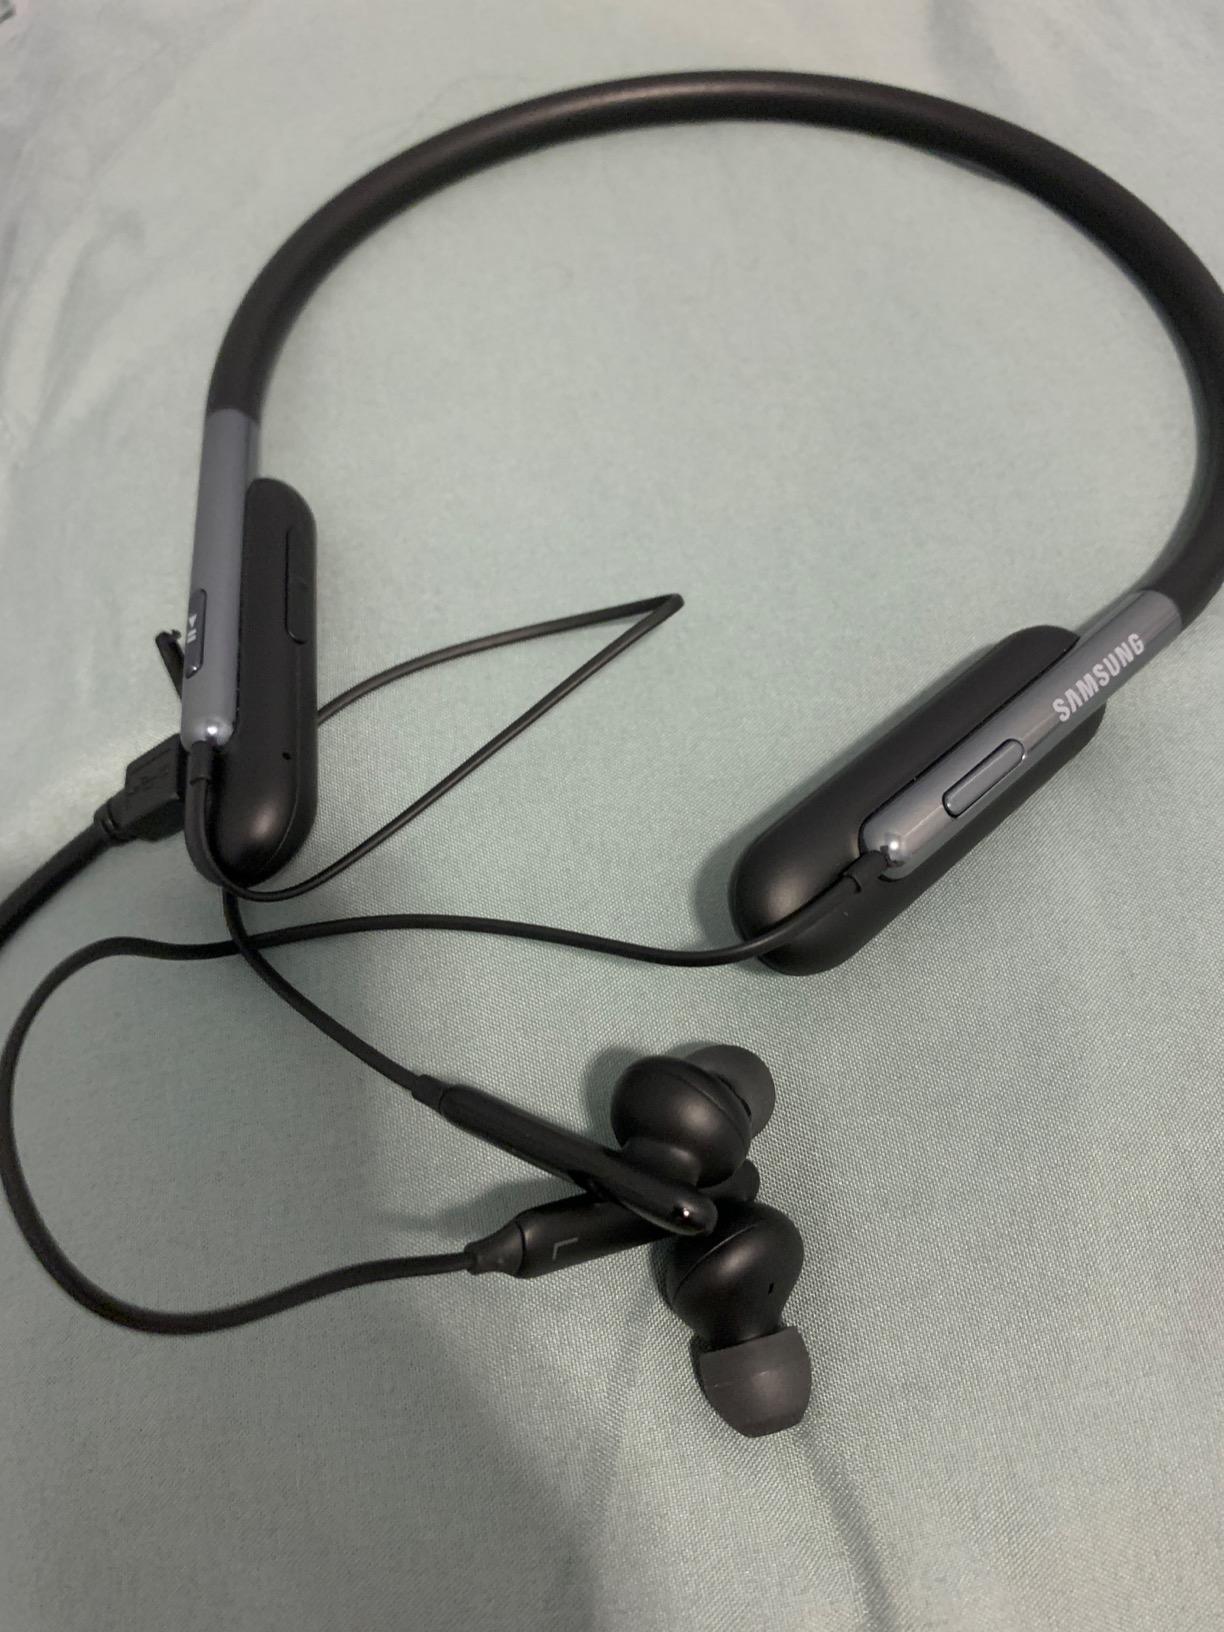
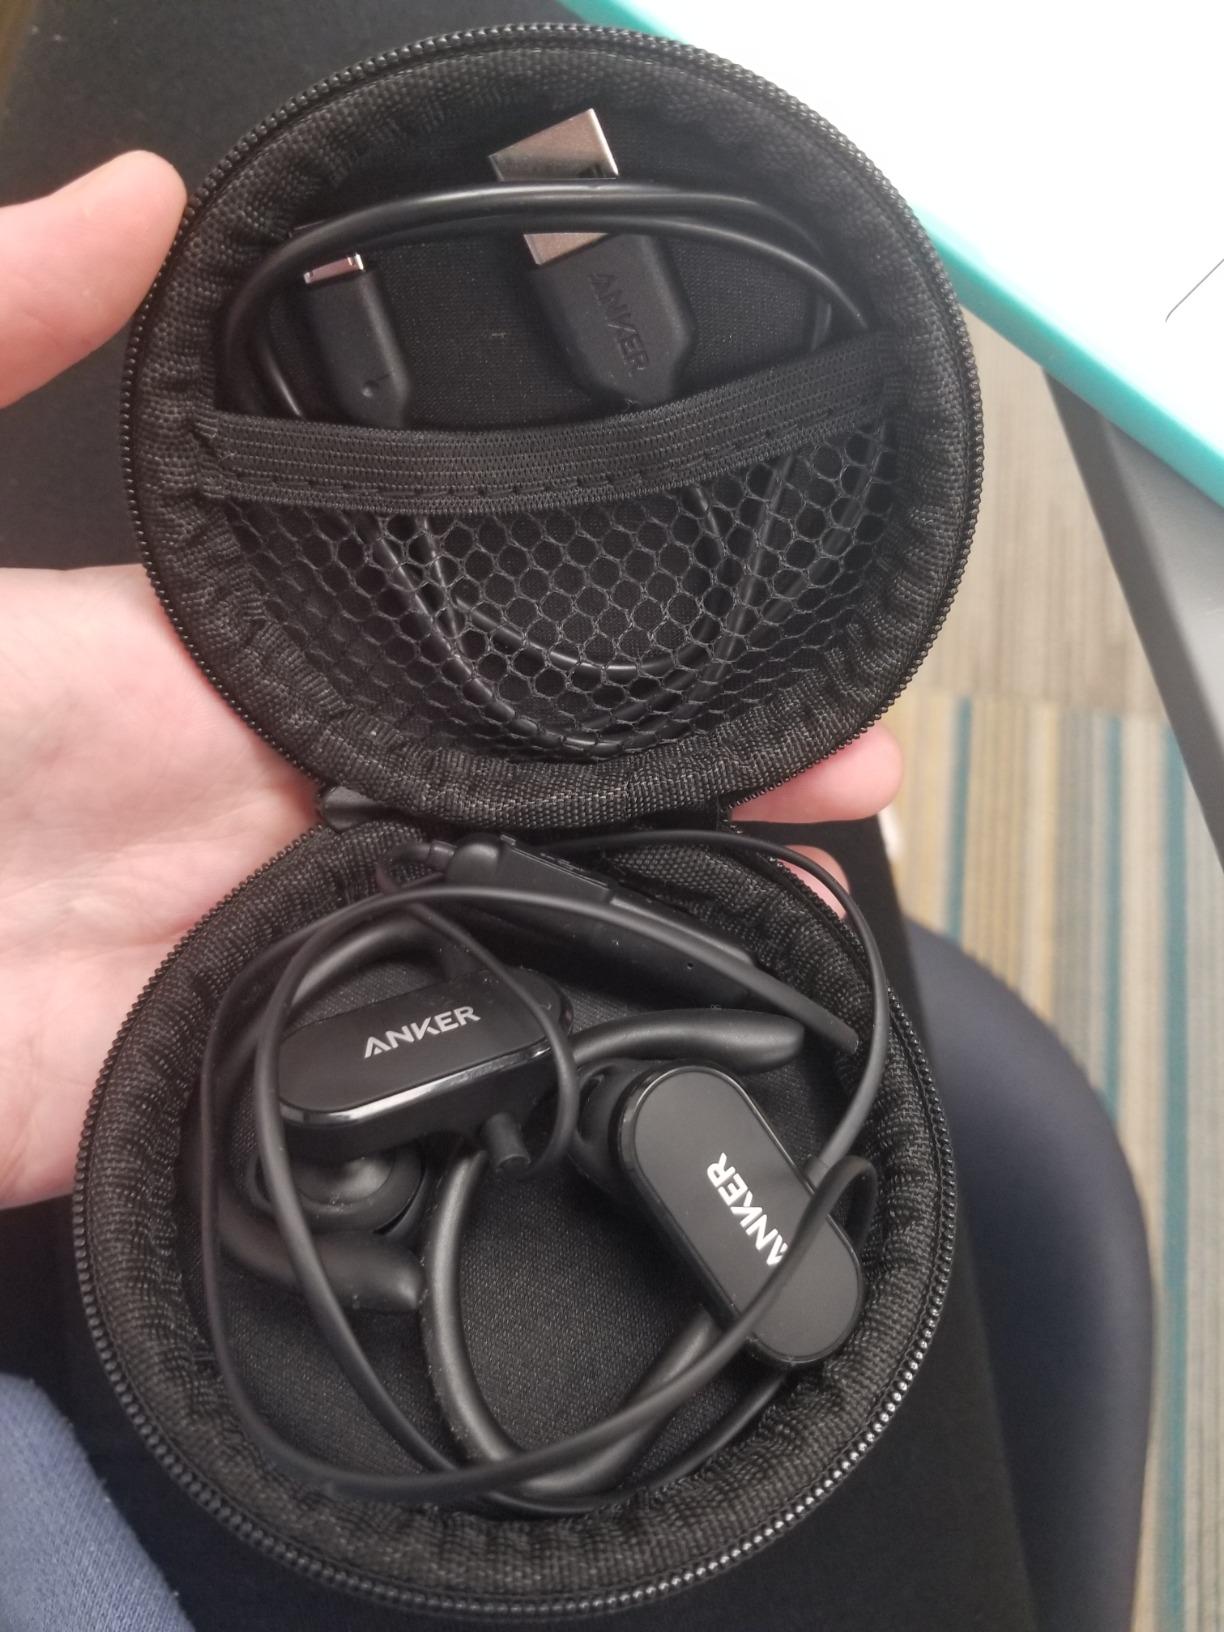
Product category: headphones
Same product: no